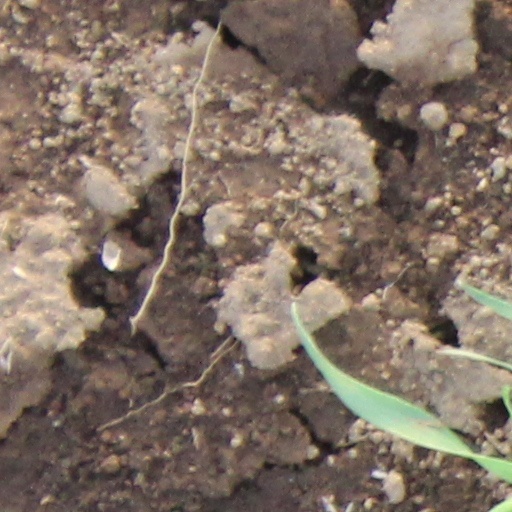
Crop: wheat